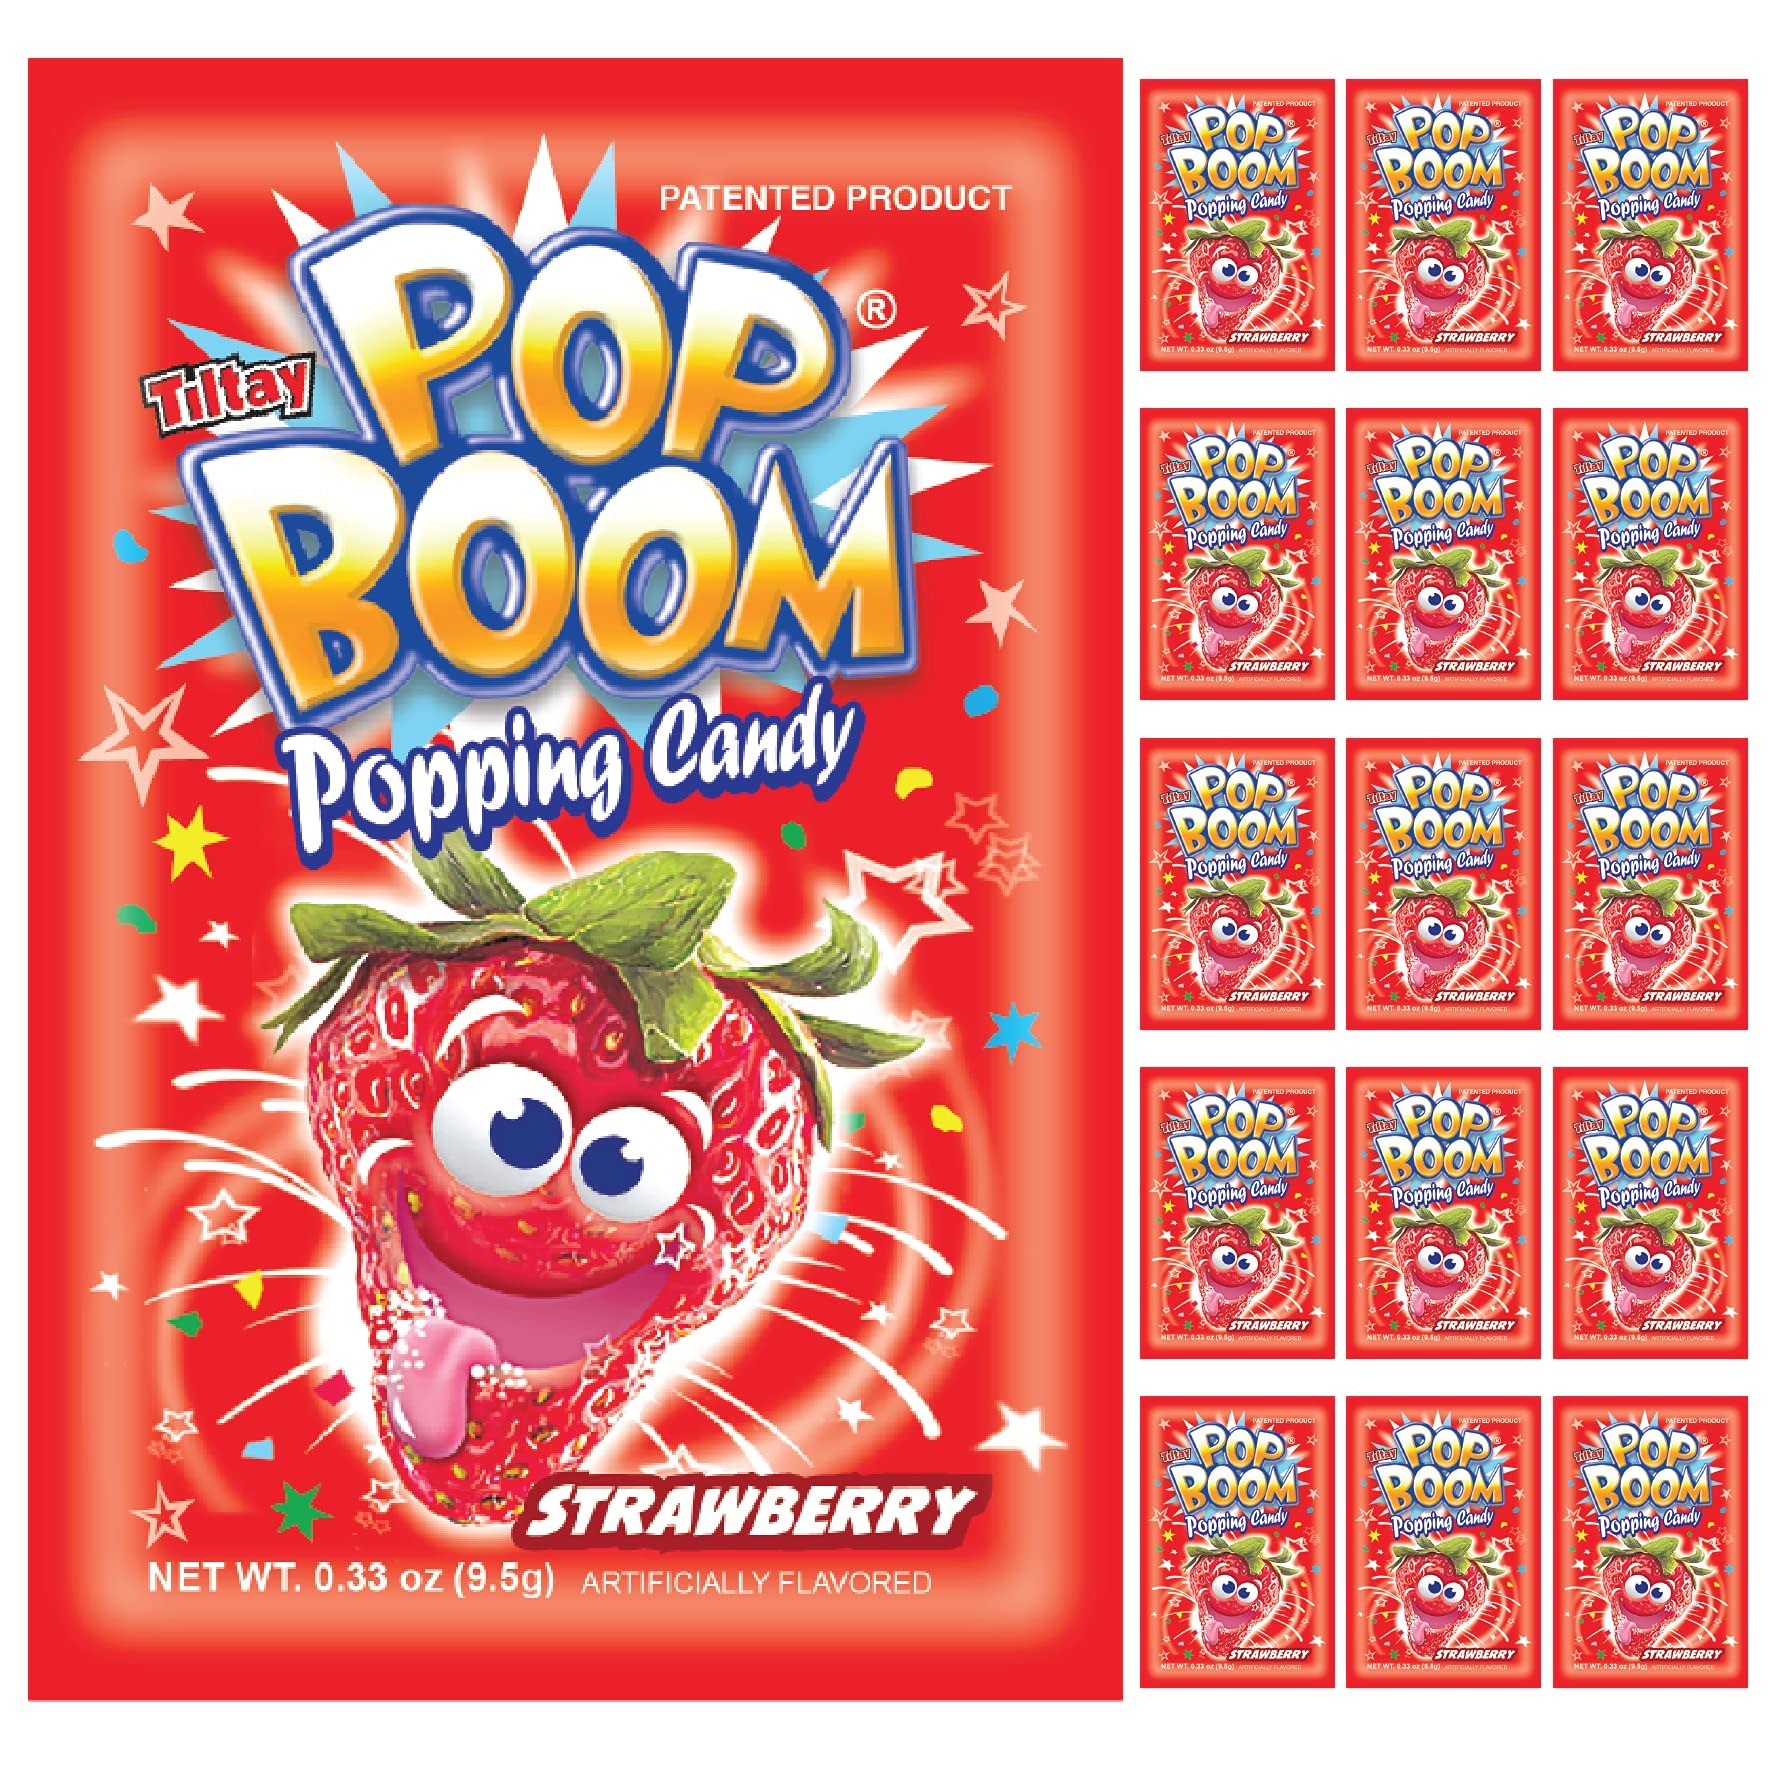
Item Name: Tiltay Pop Boom Popping Candy – 16 Packs (Strawberry)
Value: 5.28
Unit: Ounce

Price: 14.99